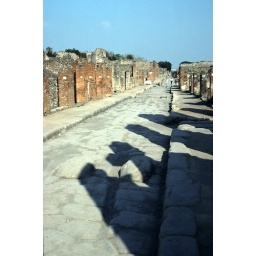
Pompeii - street used by chariots. The big stones were for pedestrians to cross to the sidewalks